Anielka Elter

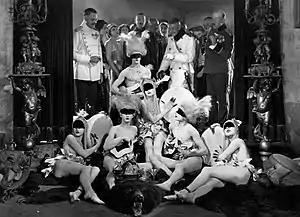
Still from "The Merry Widow" (1925) showing the blindfolded musicians.

Anielka Elter (1901-1958 in Kent, England) was a Czechoslovak motion picture actress who made films in Berlin, Germany and Hollywood.